Nathan Brown (poet)

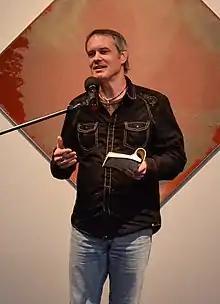
Brown in 2013

Nathan Brown is an author, singer-songwriter, and award-winning poet who served as the Oklahoma Poet Laureate from 2013 to 2014.